Krýsuvík

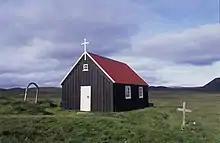
The old Krýsuvikurkirkja, March 2007

There were farms in the vicinity from the Middle Ages till 1945. After the eruption known as the Krýsuvík fires in the middle of the 12th century, probably in 1151-1188, the main farm was transferred to a place under the mountain Bæjarfell. The name Krýsuvík was still used for the farm, though the buildings were at a distance of some kilometers from the sea. The farm had a reputation for being very rich till the end of the 19th century. Being near the sea, the farm had additional income from fishing and hunting. Commerce was also done, because the farm was a junction of old trails from the north to the south coast. Also the sulfur of the nearby geothermal areas was mined and exported. However, Krýsuvík was too far away from upcoming industry and commerce and therefore abandoned in the middle of the 20th century.